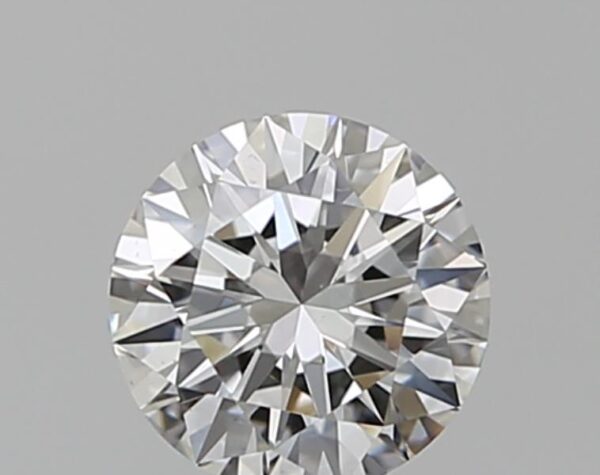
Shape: round
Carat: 0.5
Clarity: VS1
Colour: F
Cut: EX
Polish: EX
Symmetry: EX
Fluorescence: N
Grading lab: GIA
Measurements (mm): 5.1 x 5.12 x 3.11